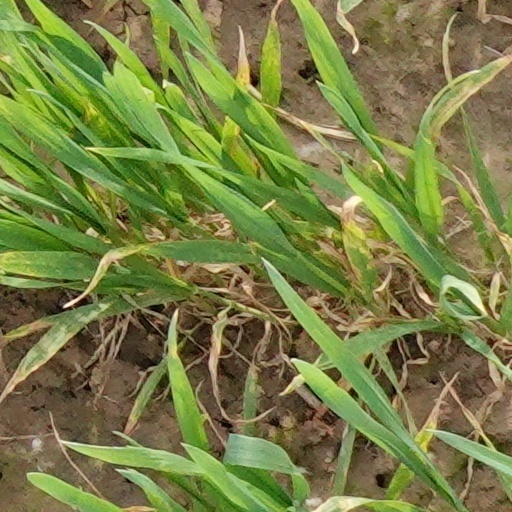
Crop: wheat